Monarch Airlines

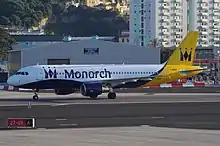
Monarch Airlines Airbus A320-200

During 2008, Monarch provided the aircraft, an Airbus A321, to launch the ITV2 television programme "CelebAir". Celebrities were trained and took on duties performed by airline staff, such as cabin crew. The destinations to which "CelebAir" flew were mainly Monarch's scheduled destinations, including Málaga, Alicante, Tenerife, Faro, Ibiza, Mahón and Larnaca. These flights carried fare-paying passengers. The programme first aired on 2 September 2008. The programme has now finished with Lisa Maffia winning the series, Amy Lamé finishing second and Chico Slimani finishing third.